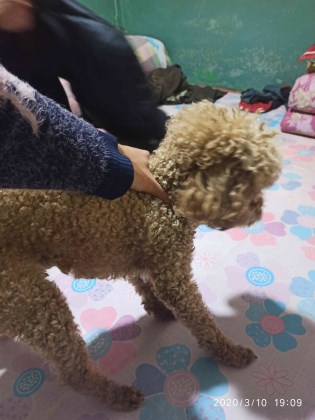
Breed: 7449-n000128-teddy